Perfect Fusion

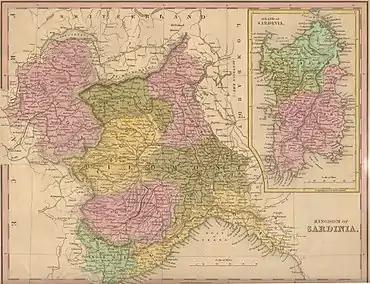
The Kingdom of Sardinia, comprising the Mainland States ("Stati di Terraferma") and the island of Sardinia (displayed in a corner).

The Perfect Fusion was the 1847 act of the Savoyard King Charles Albert of Sardinia which abolished the administrative differences between the mainland states (Savoy and Piedmont) and the island of Sardinia within the Kingdom of Sardinia, in a fashion similar to the Nueva Planta decrees between the Crown of Castile and the realms of the Crown of Aragon between 1707 and 1716 and the Acts of Union between Great Britain and Ireland in 1800.